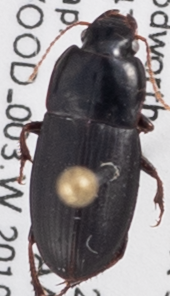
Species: Harpalus opacipennis
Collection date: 2019-07-30
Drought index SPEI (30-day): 0.922
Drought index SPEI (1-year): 1.034
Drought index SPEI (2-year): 0.8